Magic sword

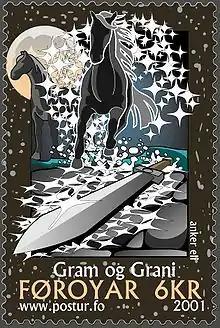
Faroe stamp by Anker Eli Petersen depicting the magical sword Gram

In mythology, legend or fiction, a magic sword is a sword with magical powers or other supernatural qualities. Renowned swords appear in the folklore of every nation that used swords.